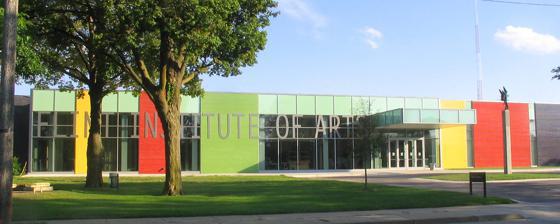
Building: Flint Institute of Arts
Country: United States of America
Year built: 1928
This section relies excessively on references to primary sources . Please improve this section by adding secondary or tertiary sources . Find sources: "Flint Institute of Arts" – news · newspapers · books · scholar · JSTOR ( May 2018 ) ( Learn how and when to remove this message ) Art museum in Flint, Michigan Flint Institute of Arts The Flint Institute of Arts, also known as FIA. Established 1928 Location Flint , Michigan Coordinates 43°01′21″N 83°40′40″W / 43.02237°N 83.67778°W / 43.02237; -83.67778 Type Art museum Collection size 8,000+ Visitors 160,000 (Annually) Director Tracee J. Glab Website flintarts.org The Flint Institute of Arts , also called FIA, is located in the Flint Cultural Center in Flint, Michigan . The second largest art museum in Michigan , it offers exhibitions, interpretive programs, film screenings, concerts, lectures, family events and educational outreach programs to people of various ages, serving over 160,000 adults and children a year. History The Flint Institute of Arts was established in 1928 by leaders in the community who wanted a place where students could pursue art courses and the community could enjoy exhibitions. In 1958, FIA moved to its current location in the Flint Cultural Center . After a much needed renovation in 2005, the current facility is 150,000 sq. ft., with over 25,000 sq. ft. of gallery space. About The Flint Institute of Arts is the second largest art museum in the state of Michigan and one of the largest museum art schools in the nation. Each year, more than 160,000 people visit the FIA’s galleries and participate in FIA programs and services. For 90 years, the FIA has been responsible for acquiring, protecting and presenting a collection of art and artifacts spanning continents and 5,000 years. The collection, which  exceeds 8,000 objects, is significant for its depth of important European and American paintings and sculptures, 15th century to the present, and its holdings of decorative and applied arts including important ethnographic study collections dating back five millennia. Accreditation and grants Accreditations American Association of Museums (now the American Alliance of Museums ) Grants 2015: Received a $1.96 million operating grant from the Charles Stewart Mott Foundation 2016: Received a $100,000 grant from PNC for the FIA's START Program Collection and exhibitions The permanent collection includes more than 8,000 works of art. Highlights of the collection include: 15th to 18th century English, French, and Italian decorative arts, a rare shaped panel by Peter Paul Rubens , a complete set of 17th century French tapestries; American and French Impressionist and Post-Impressionist paintings, Hudson River School paintings, Regional and Great Lakes paintings, and Abstract Expressionist and Photorealist paintings. The Flint Institute of Arts has assembled outstanding collections of American, European, Native American, African, and Asian art including paintings, sculptures, prints, drawings, and decorative arts. Some of the renowned artists that are featured in the collection are Auguste Renoir , John Singer Sargent , Mary Cassatt , Thomas Hart Benton , Andrew Wyeth , Duane Hanson , and Barbara Sorensen . FIA also has multiple exhibitions that it puts on during the year. Some exhibitions that have been featured are Picasso , Rodin , Toulouse-Lautrec , and Jerry Taliaferro. References